Fatima (cigarette)

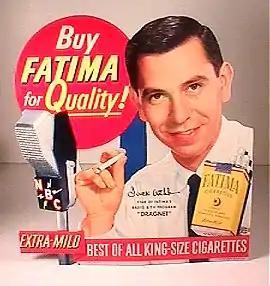
Fatima print advertisement 1951 featuring Jack Webb of "Dragnet". The redesigned package removed the veiled woman image.

Many poster and billboard adverts were made to promote Fatima cigarettes, including a special Christmas ad.